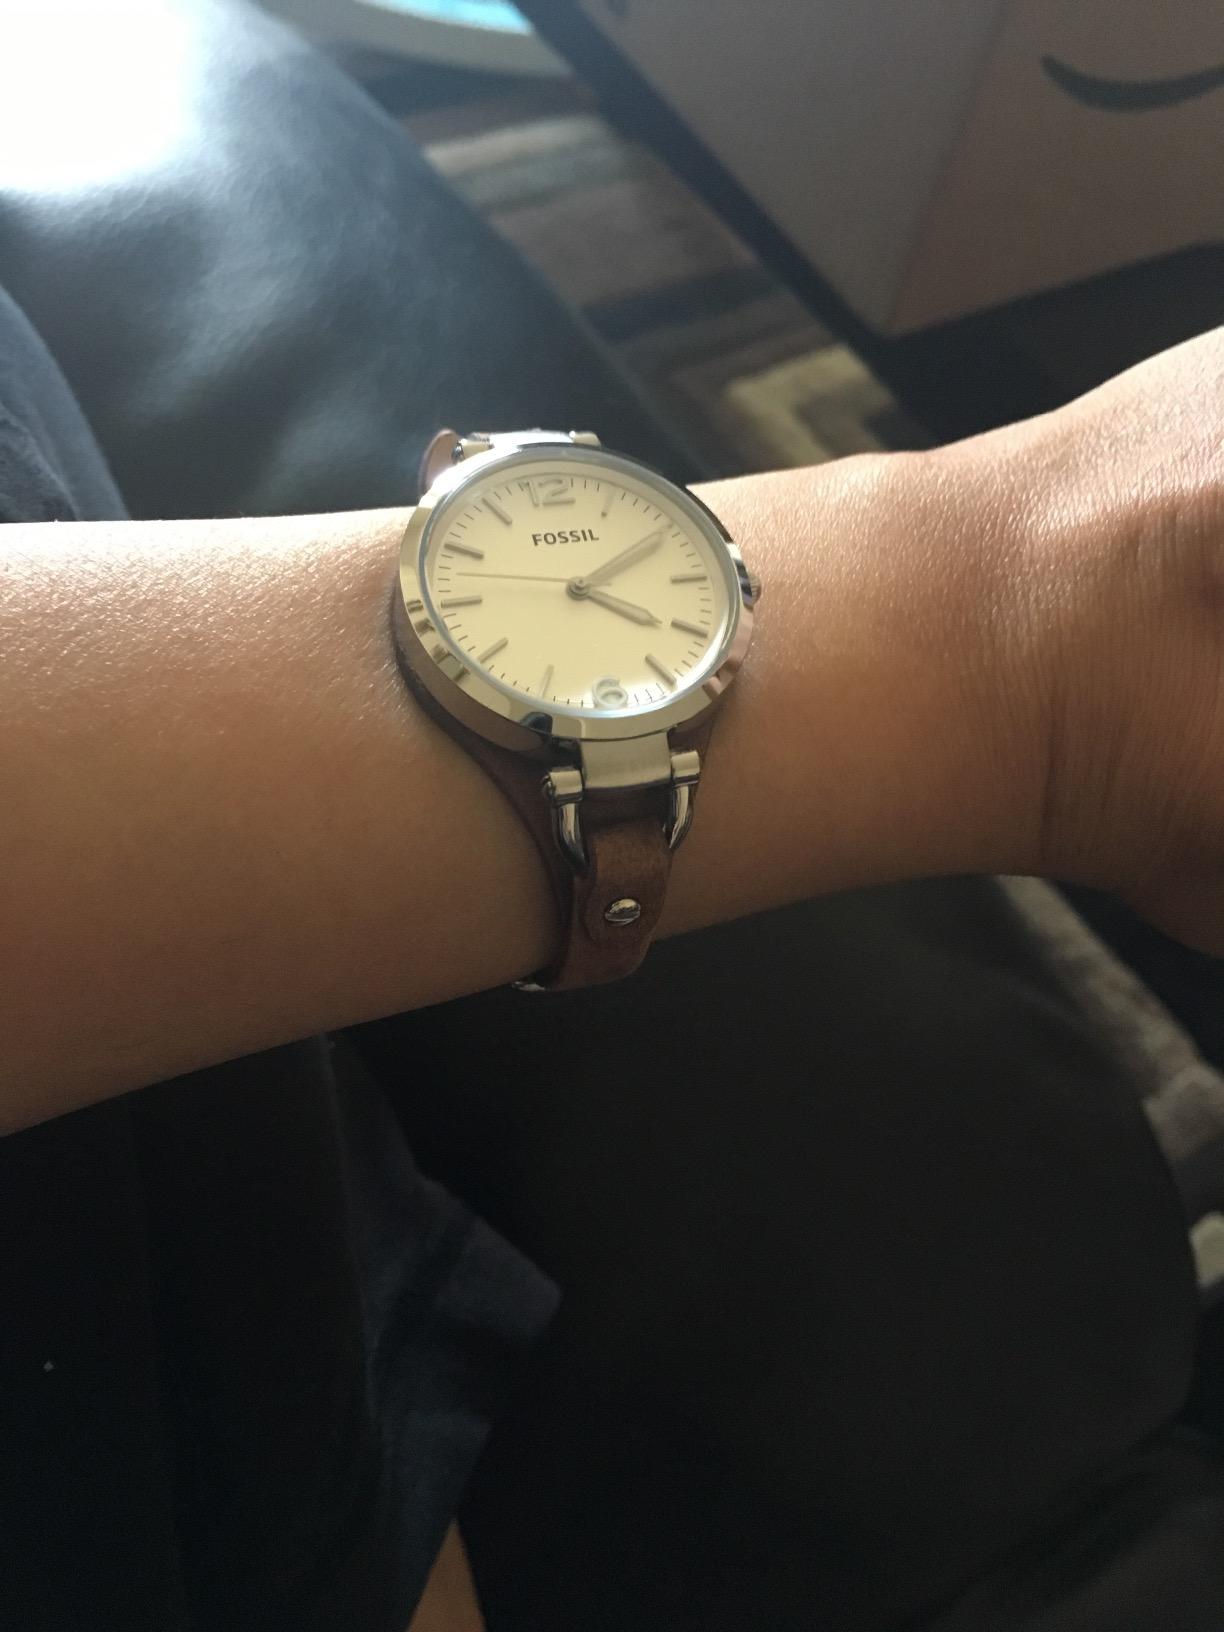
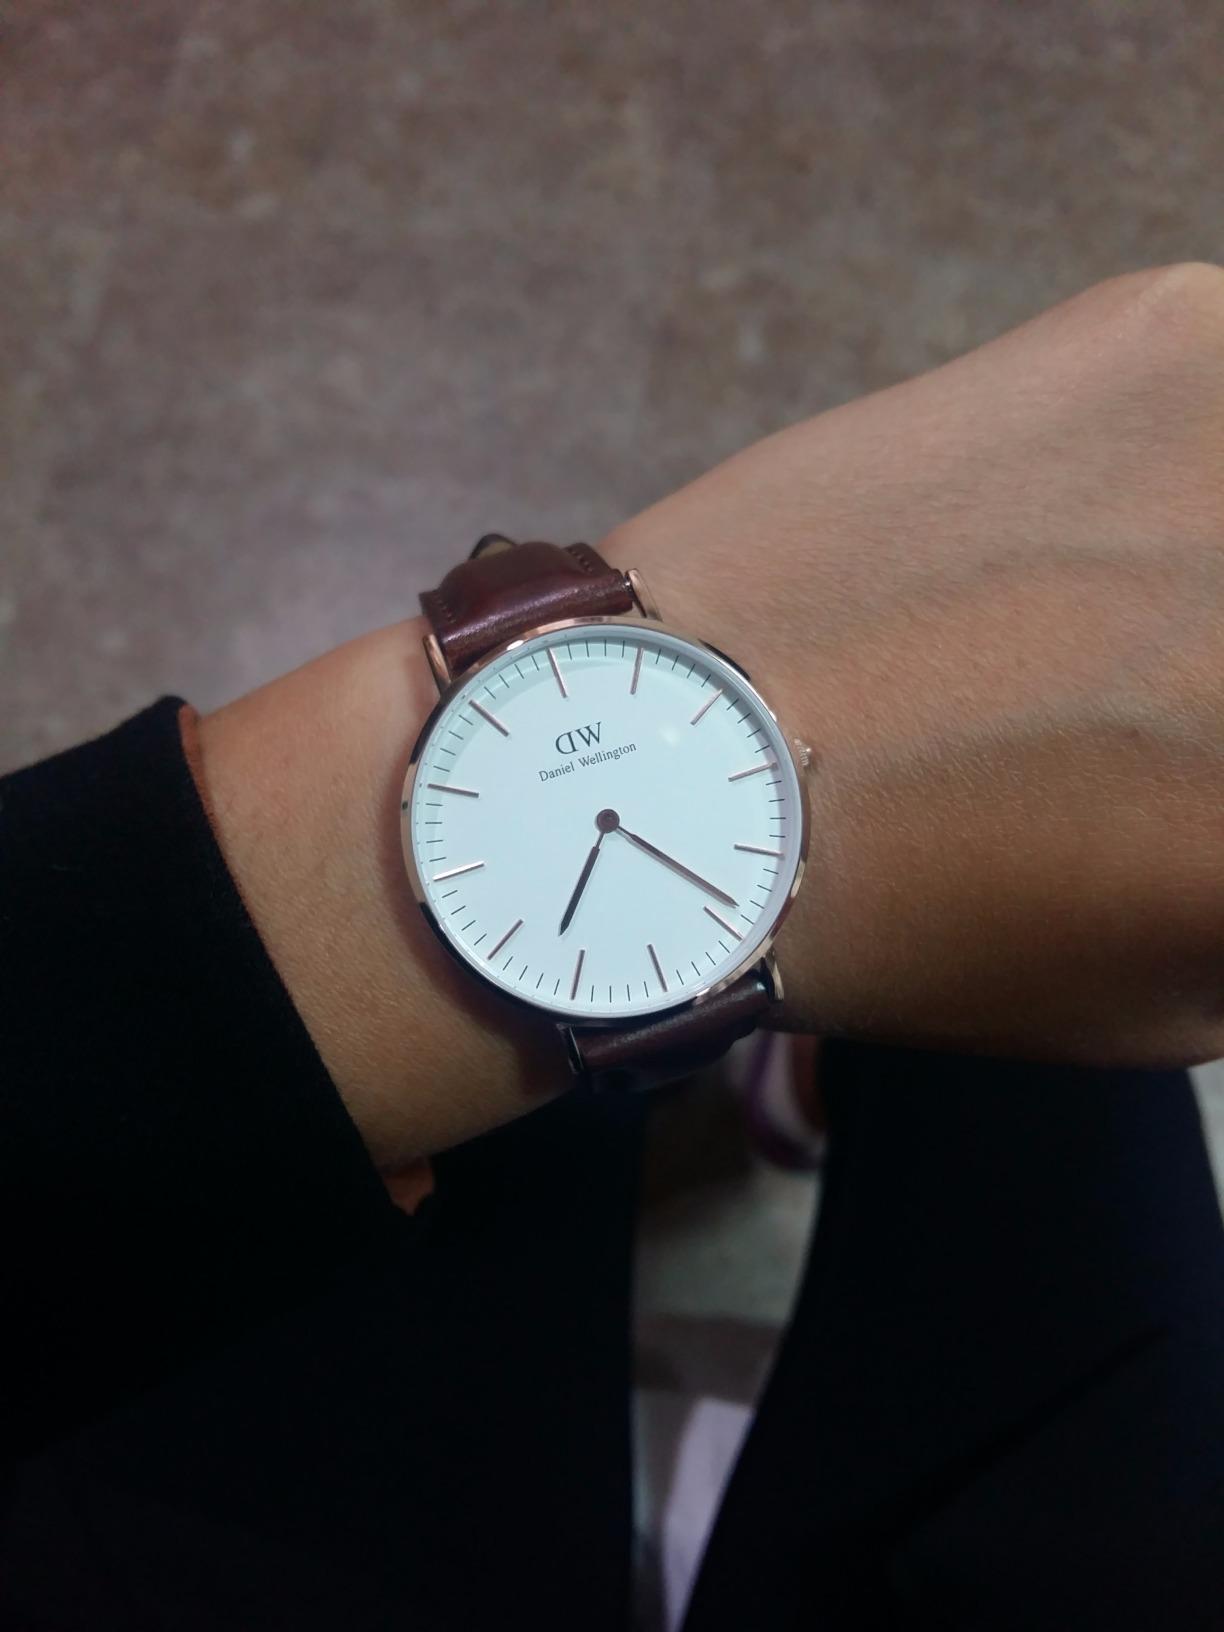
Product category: accessories_watch
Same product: no